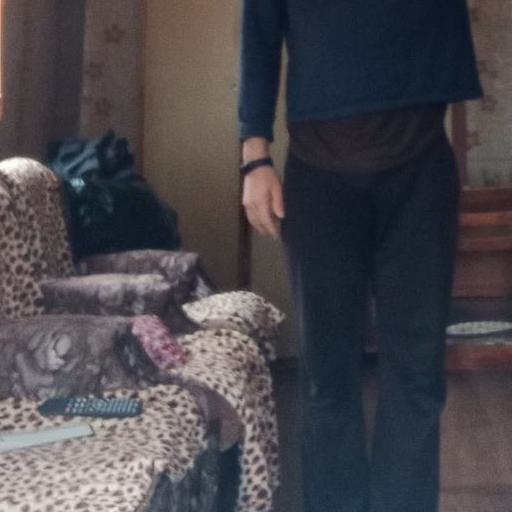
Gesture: no_gesture